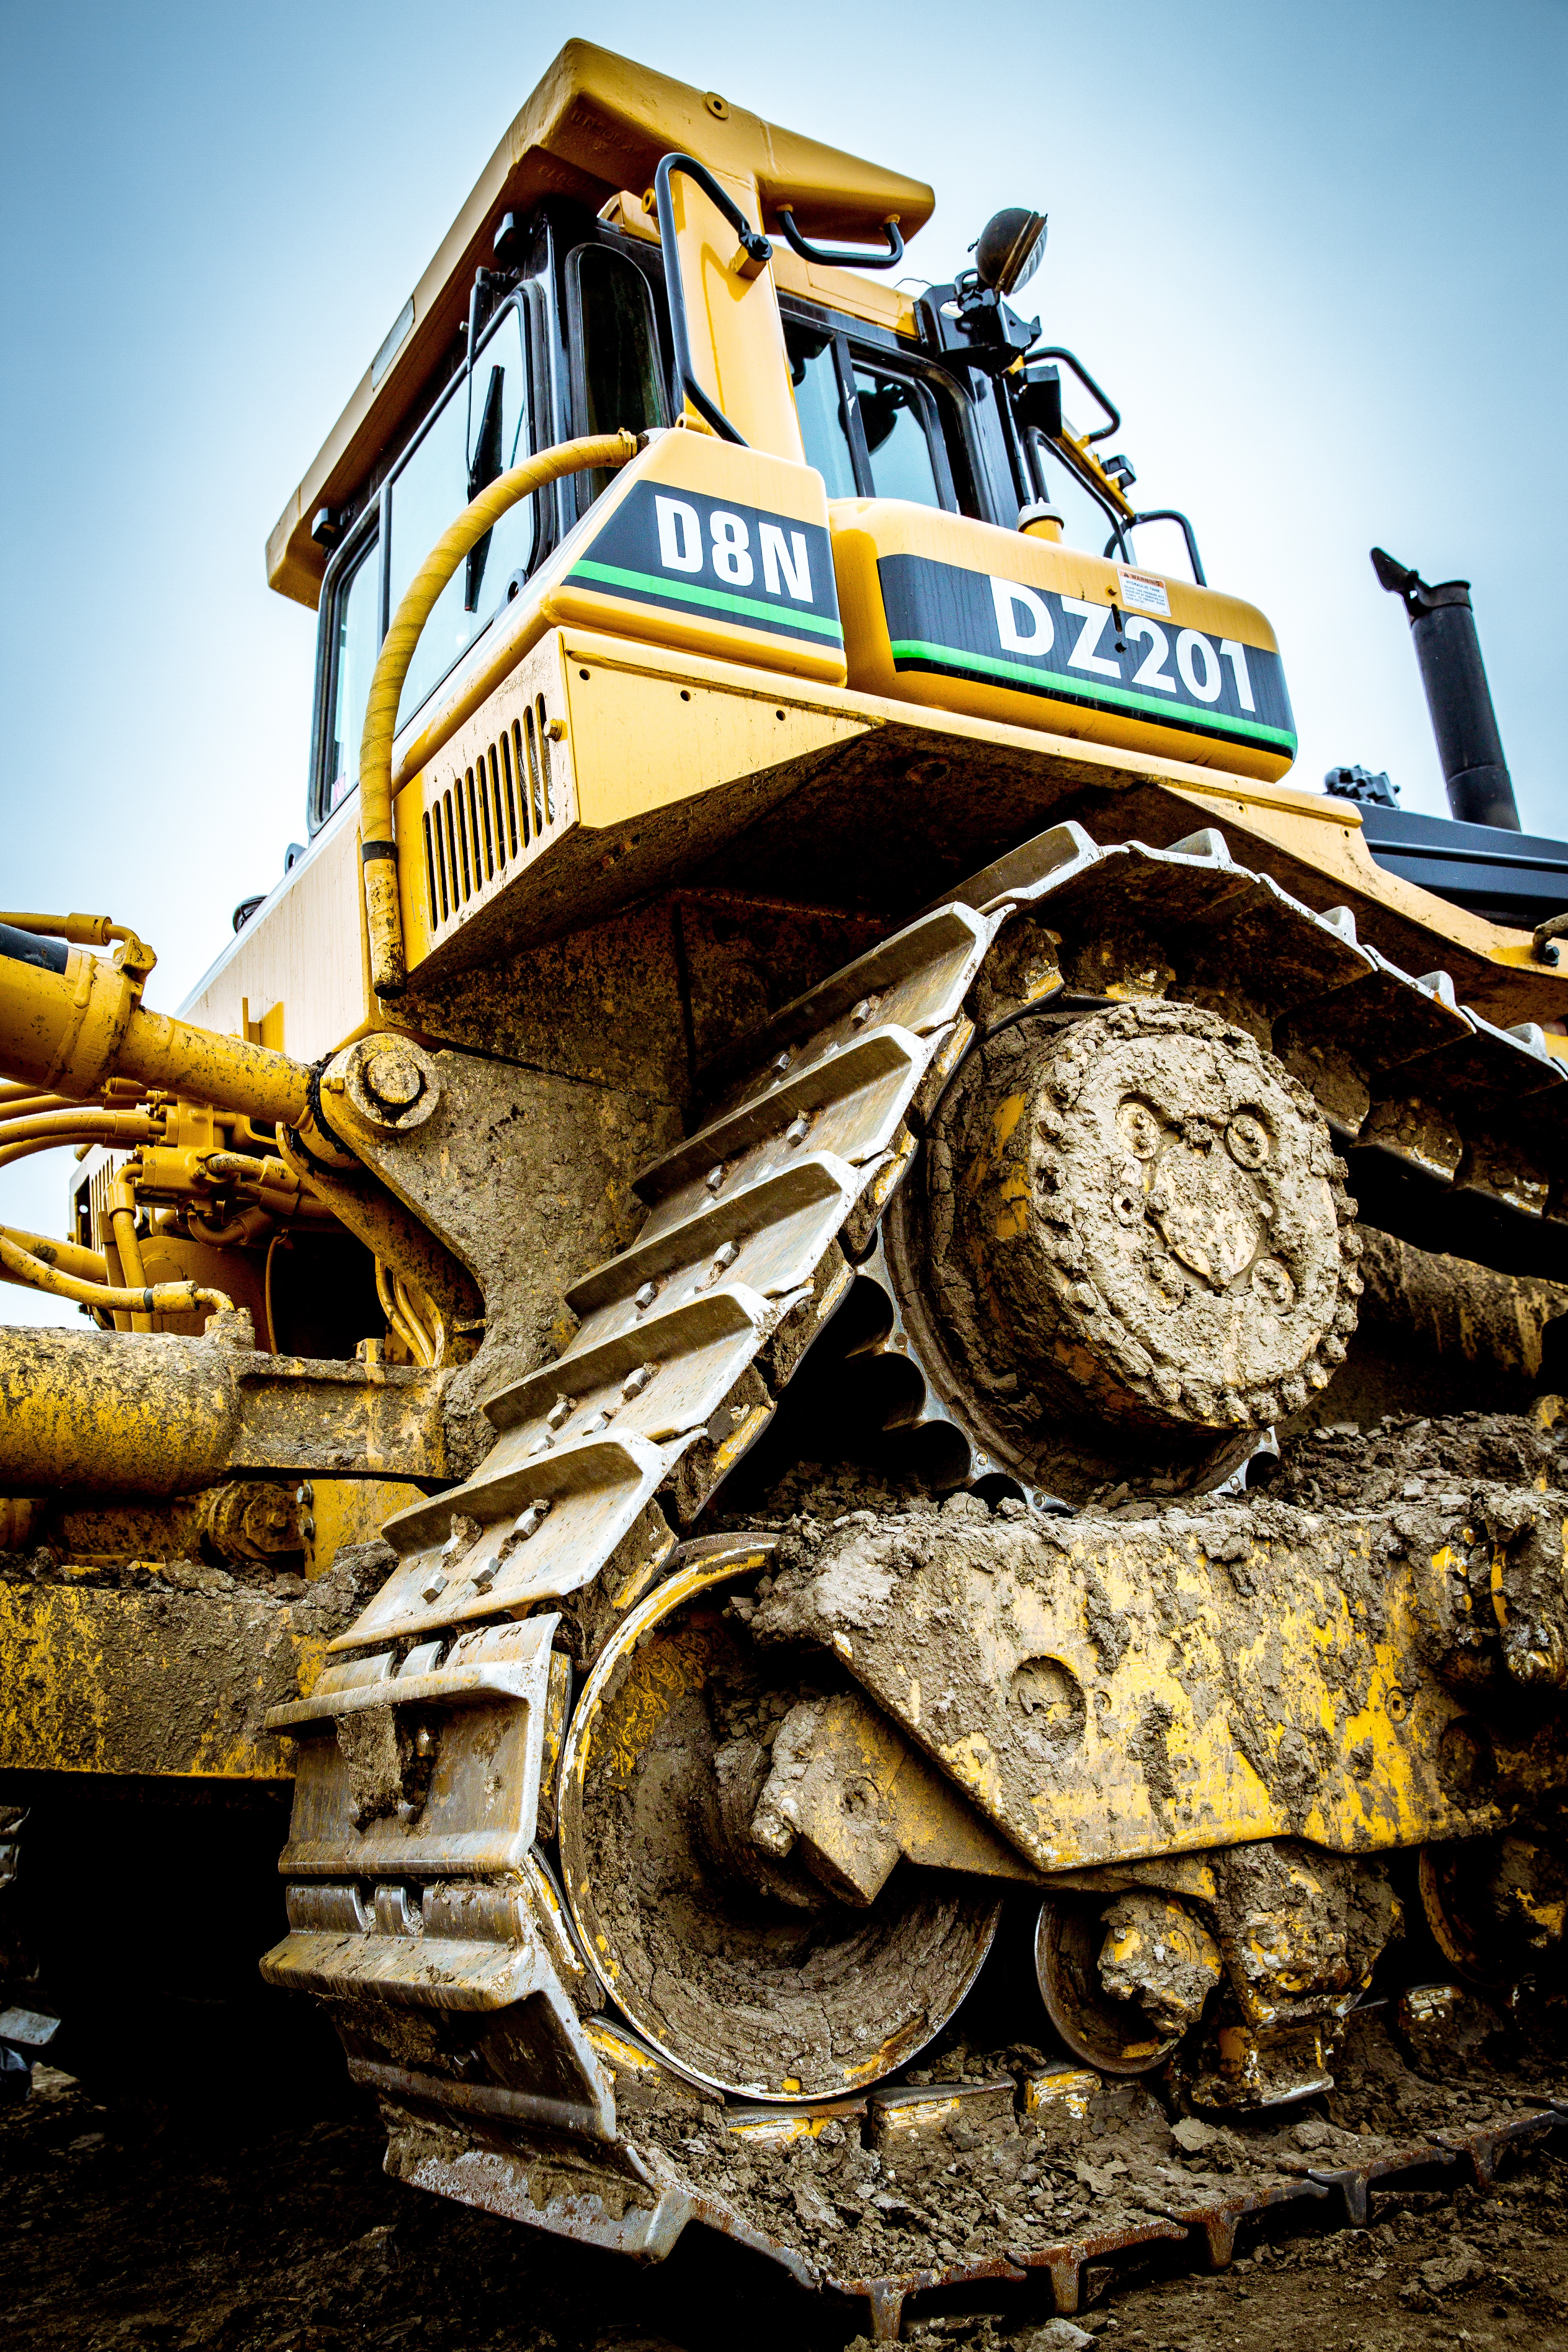
track, cab, transport, construction, vehicle, equipment, mud, industrial, machinery, dirty, bulldozer, construction site, tracks, development, scrap, excavation, muddy, loader, construction equipment, land vehicle, job site